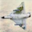
Label: airplane